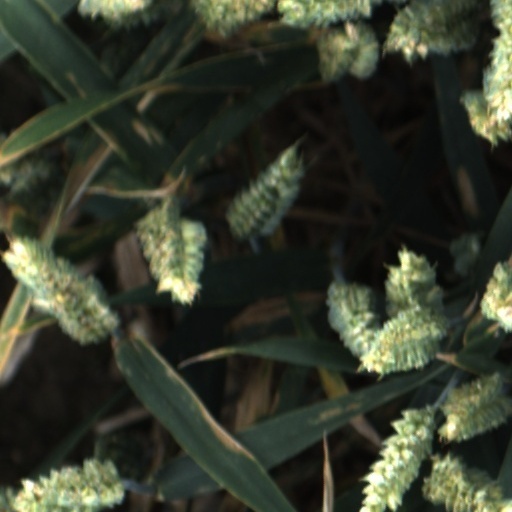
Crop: wheat